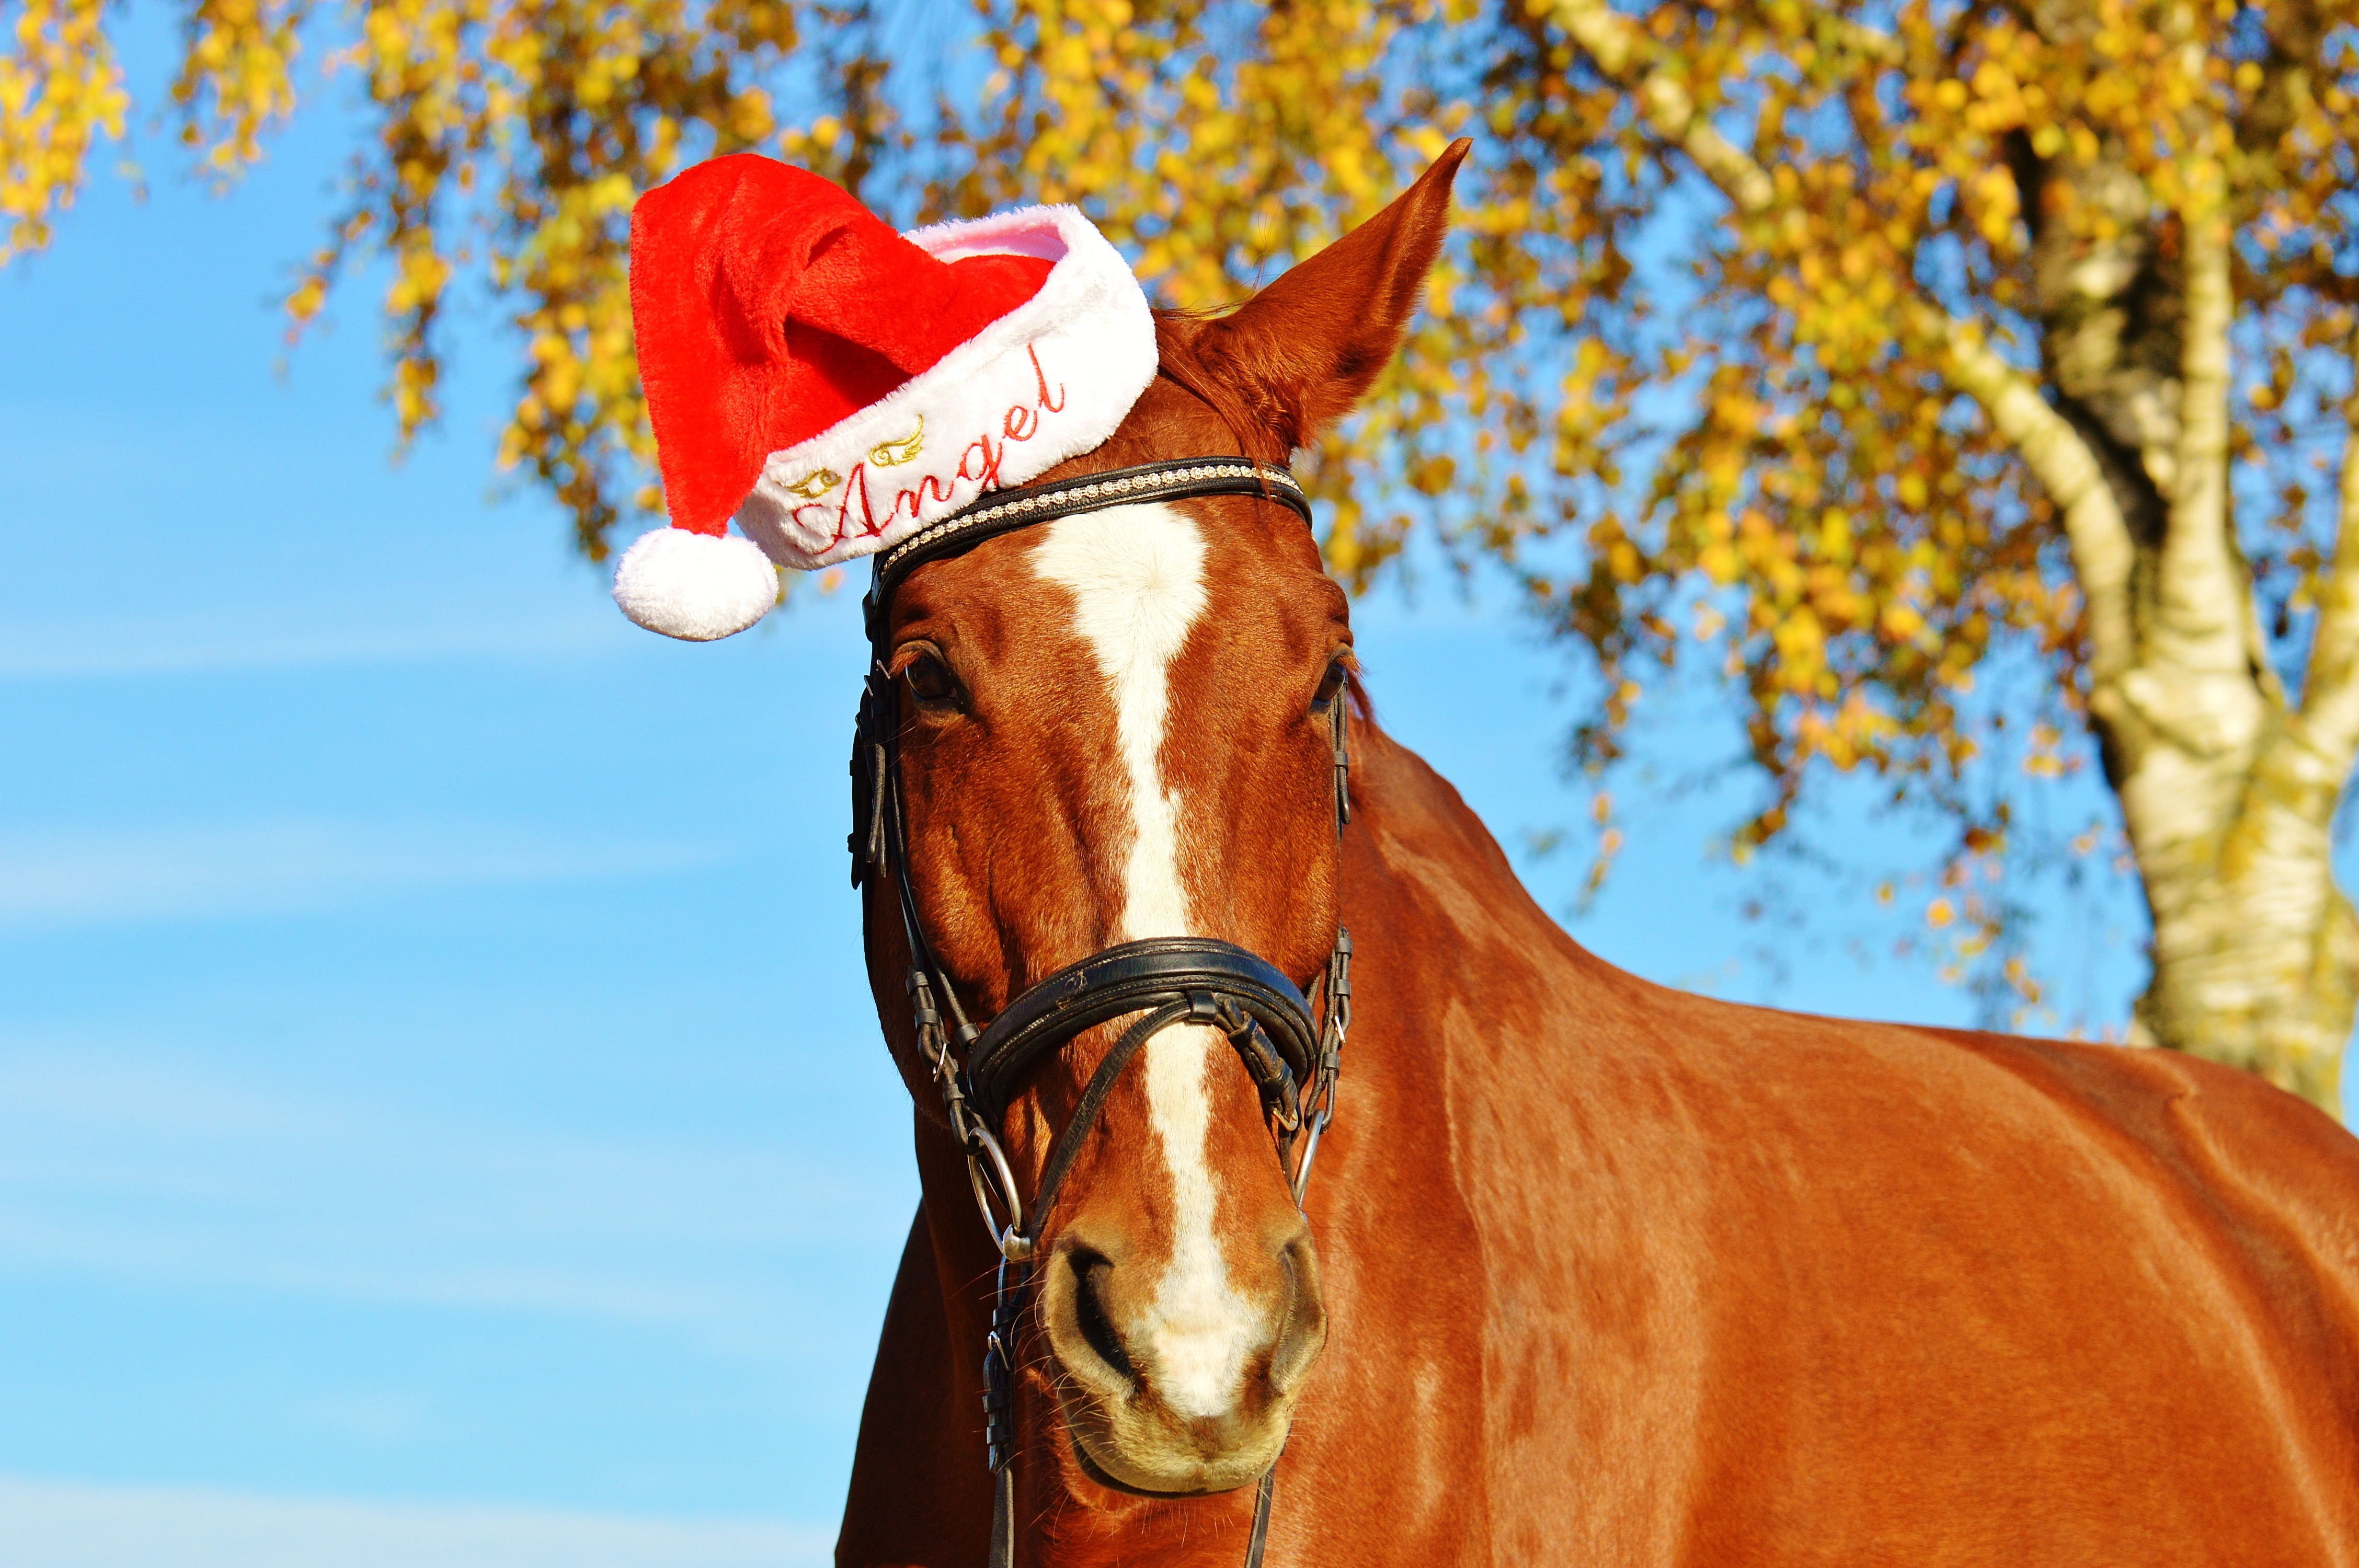
sweet, animal, cute, horse, mammal, stallion, mane, ride, christmas, season, bridle, santa hat, funny, mare, halter, reiterhof, equestrianism, pack animal, horse like mammal, animal sports